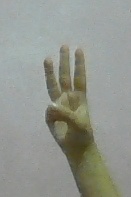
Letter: thaa